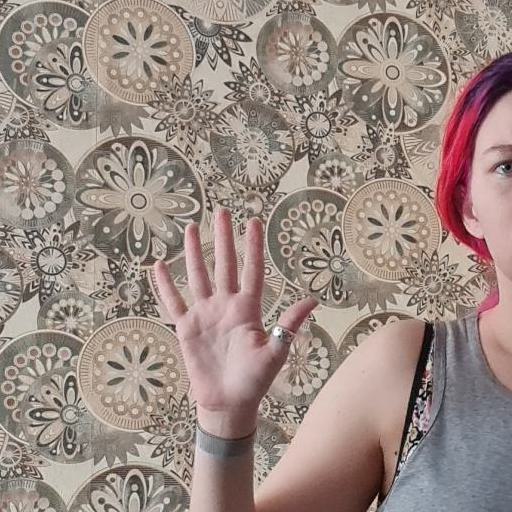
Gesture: palm